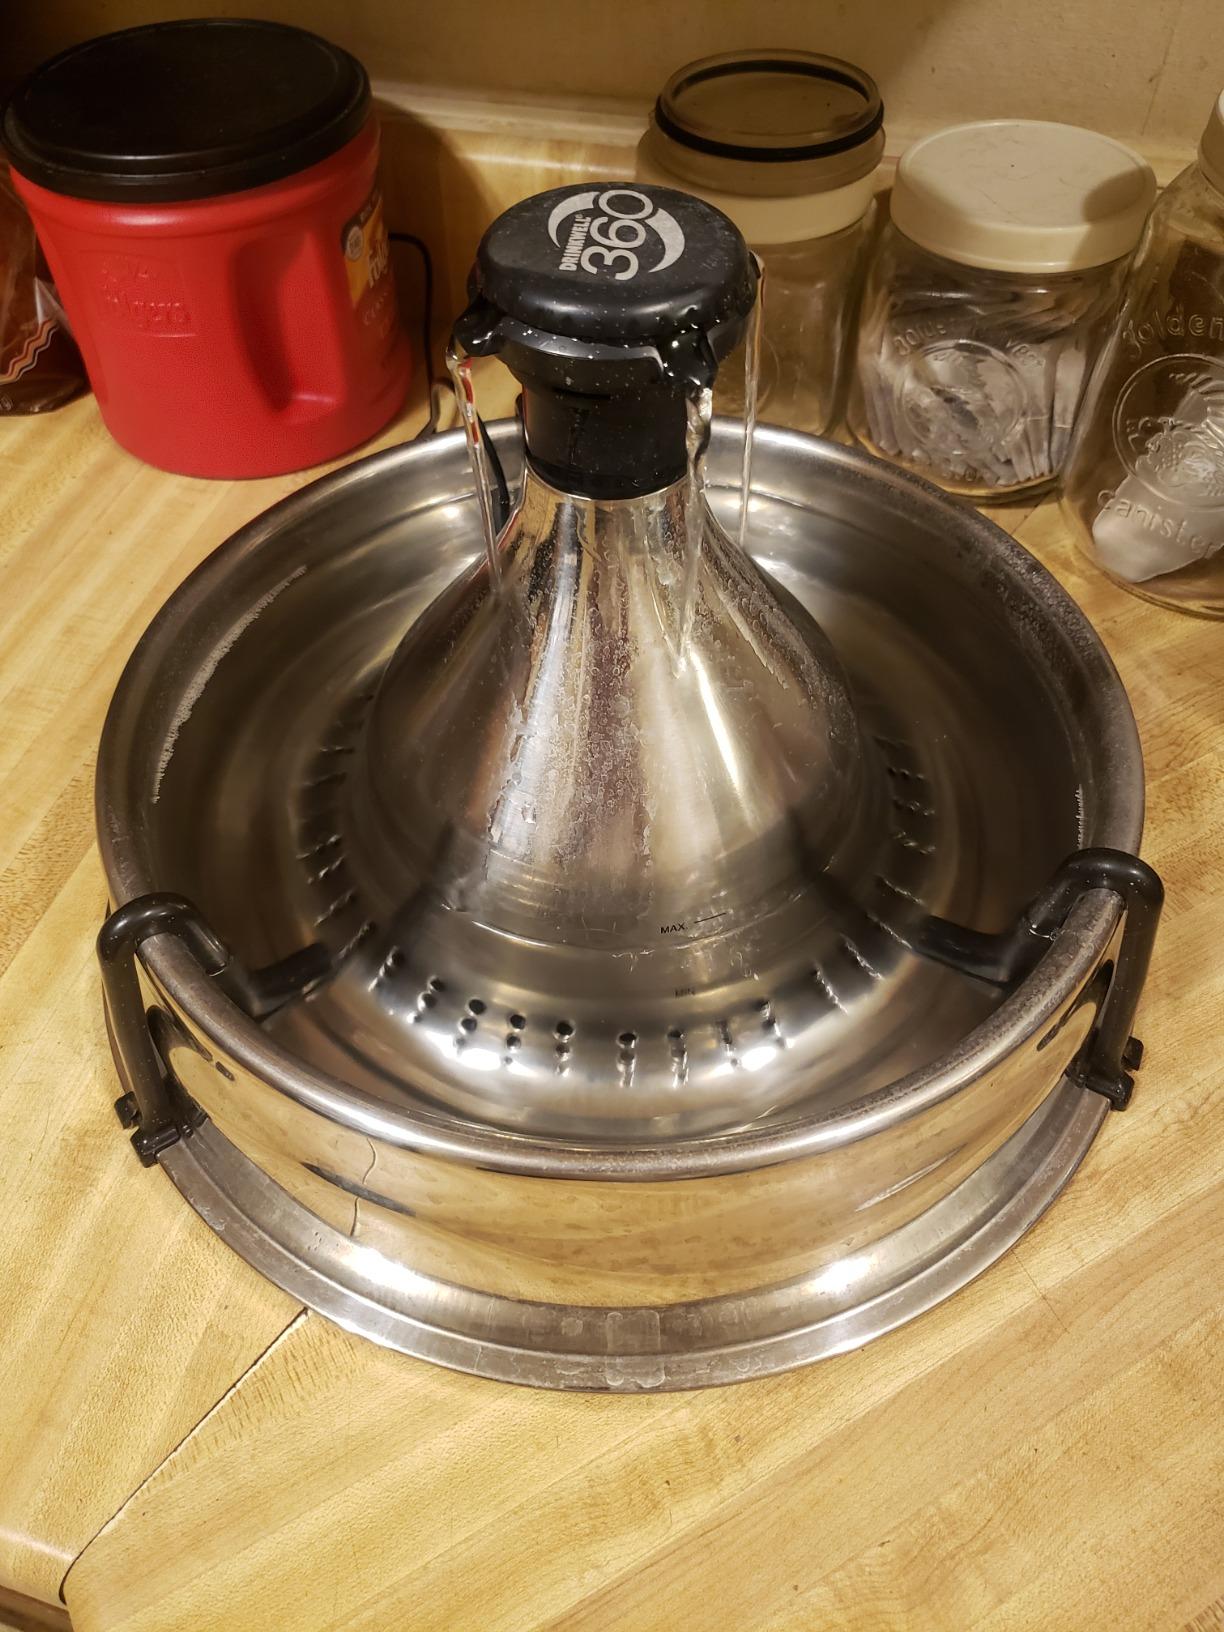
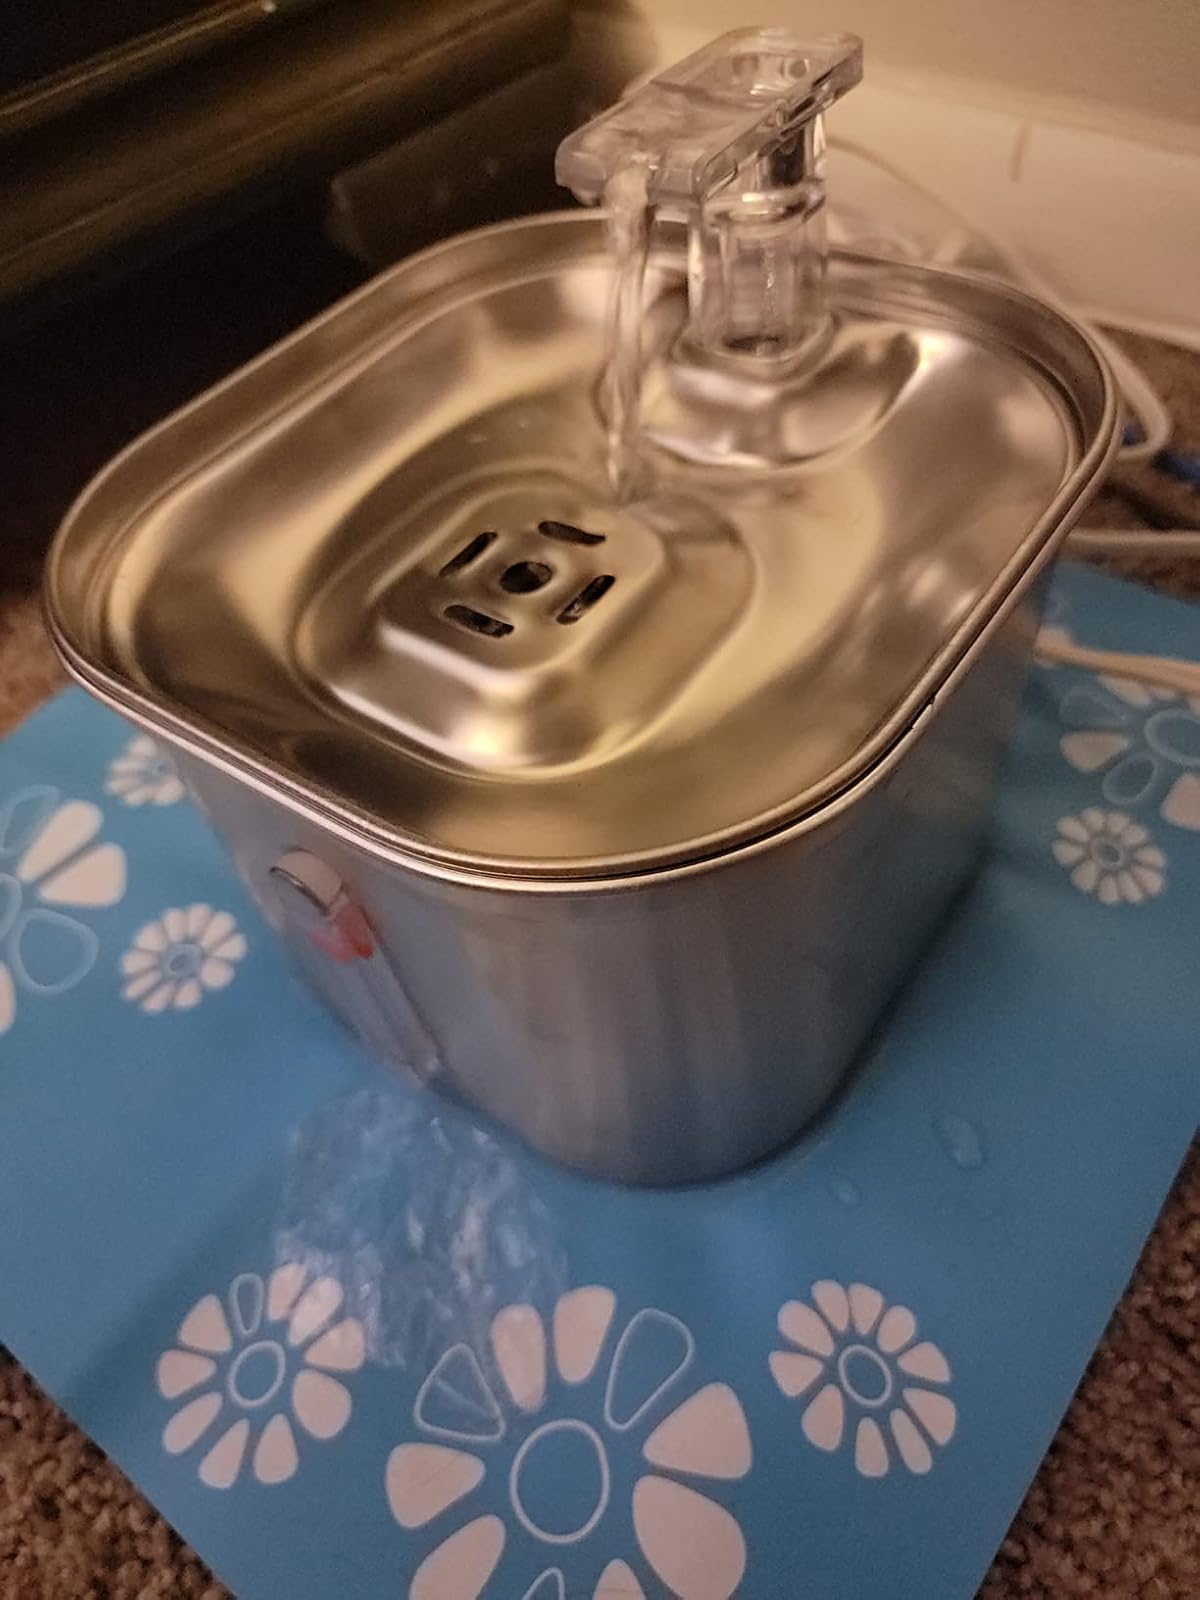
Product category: items_bowl
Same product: no